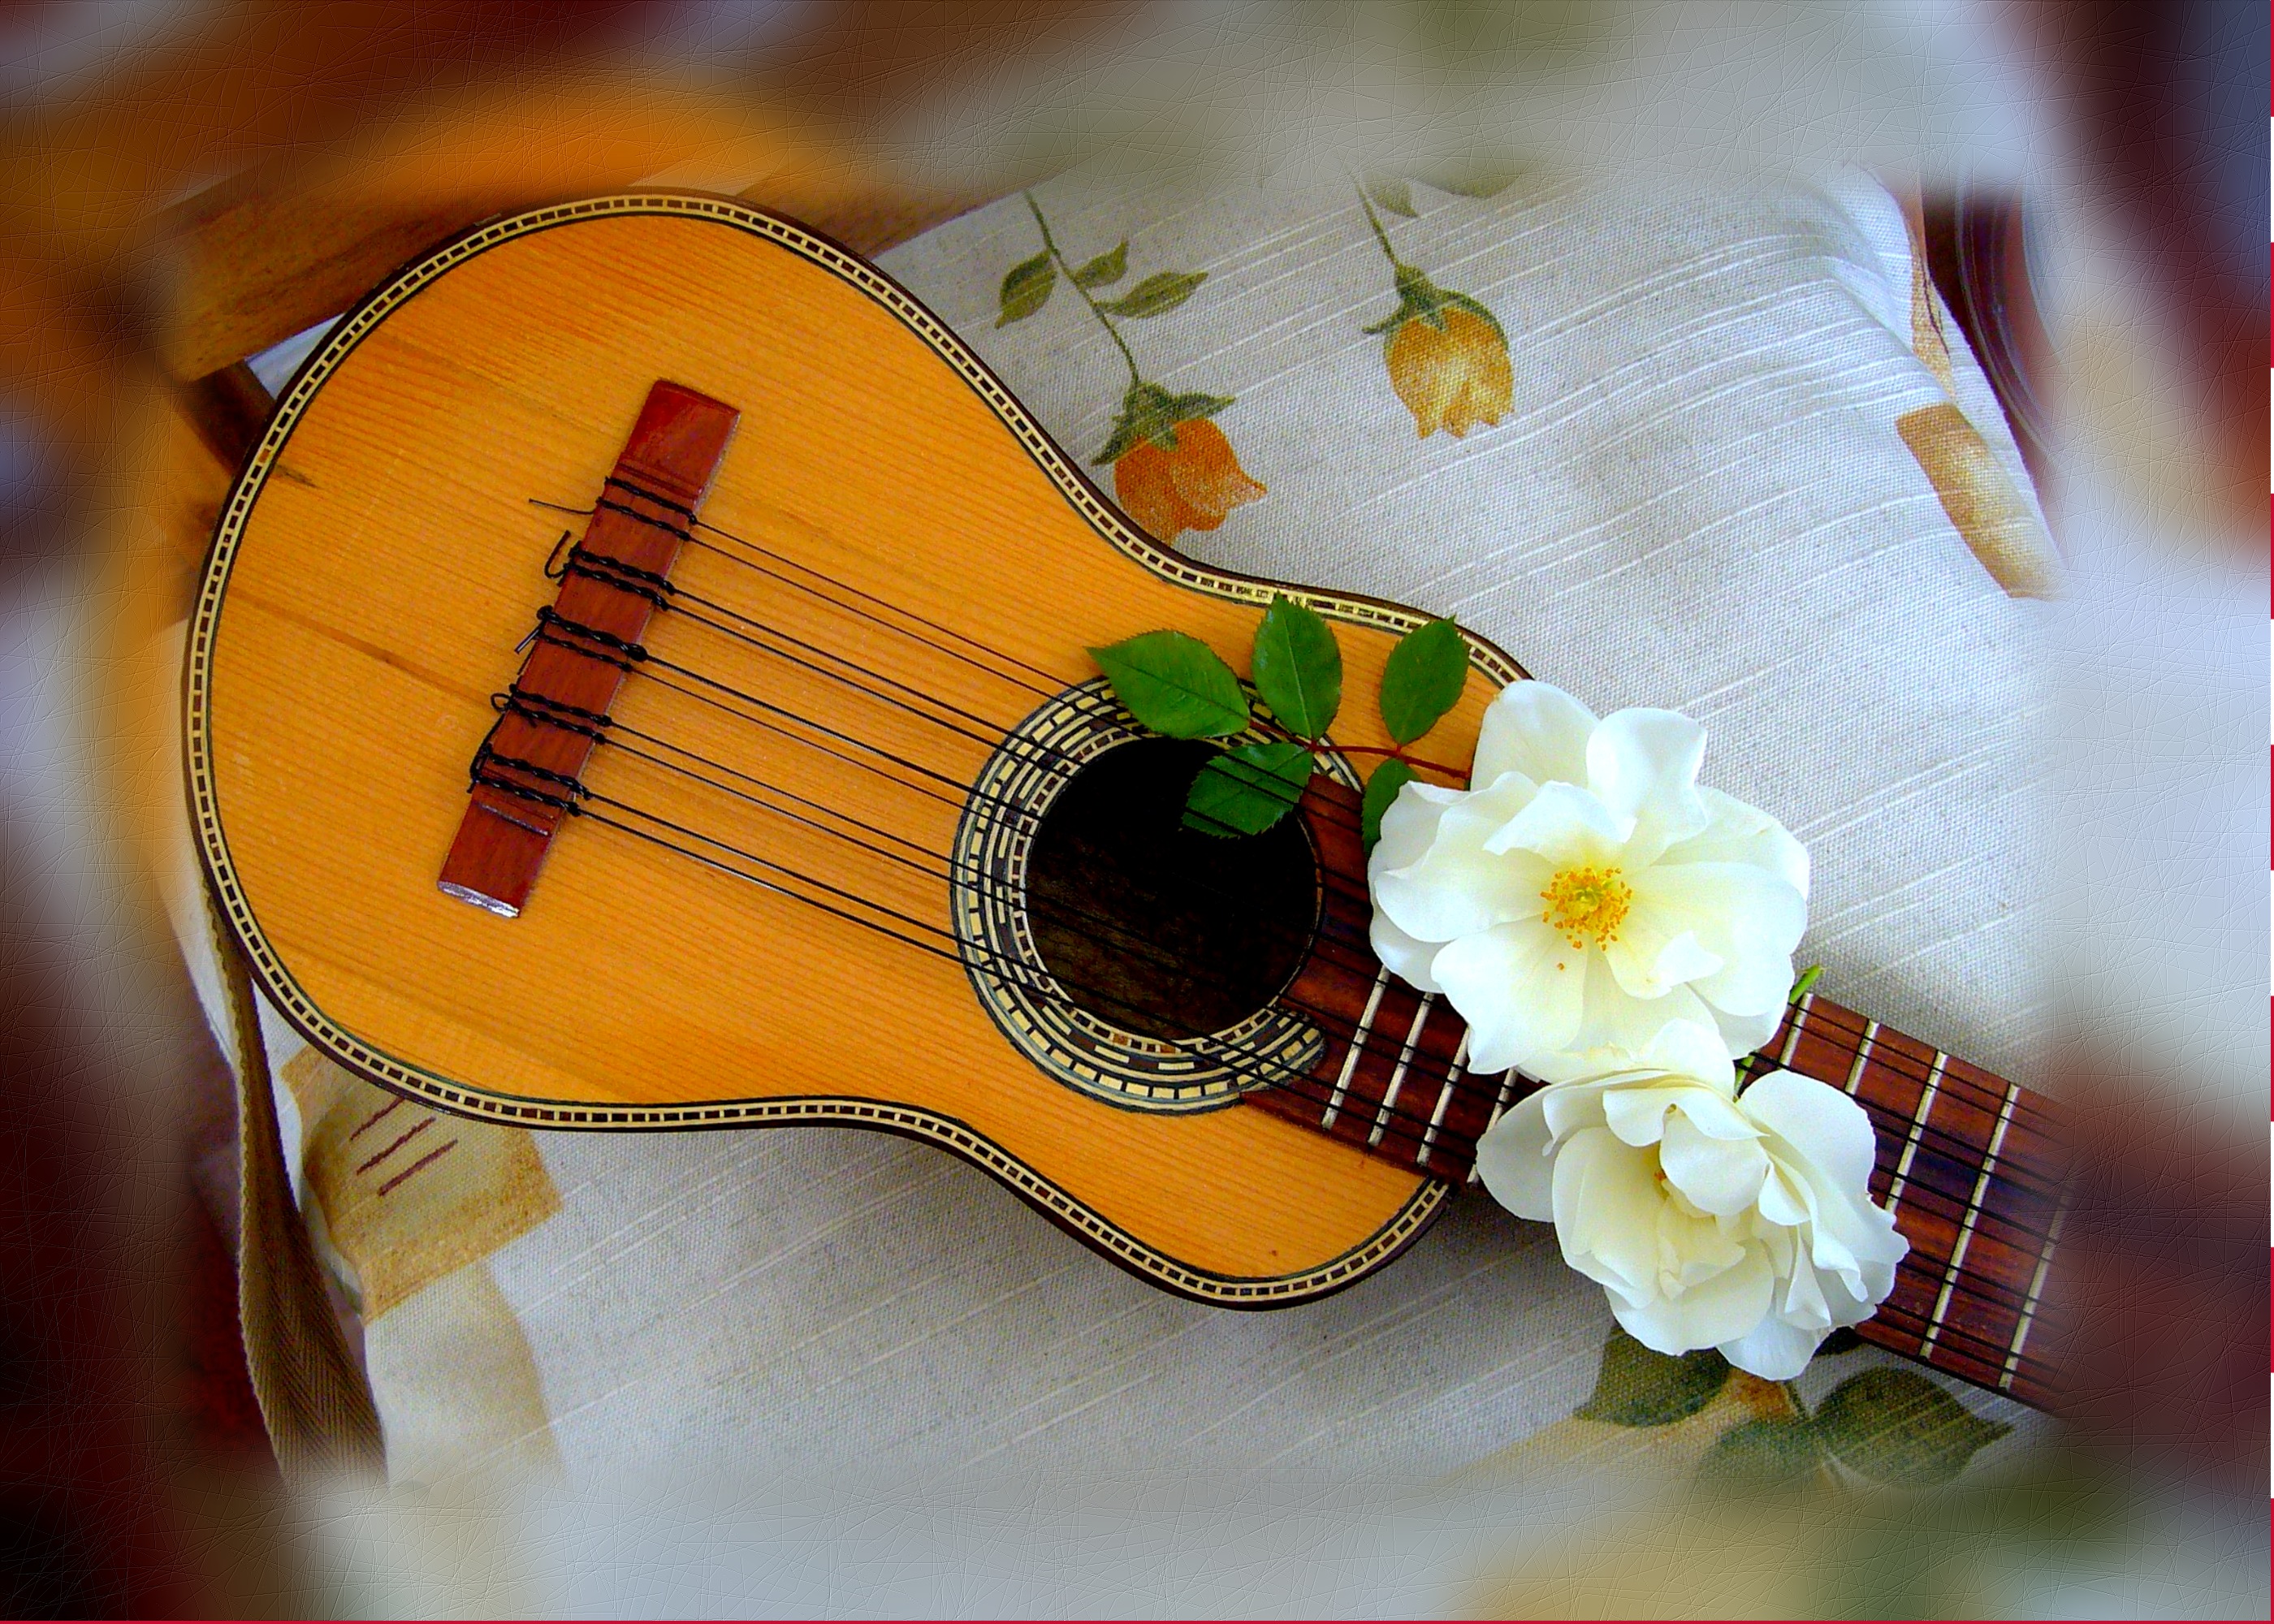
hand, music, photography, play, guitar, acoustic guitar, flower, carefree, red, equipment, color, instrument, musician, yellow, leisure, musical instrument, stringed instrument, close up, perform, sing, cheerful, classical, audio, performance, media, passion, joy, song, casual, listen, andean, entertainment, positive, harmony, charango, macro photography, melody, tune, string instrument, plucked string instruments